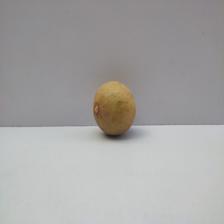
Size: Medium